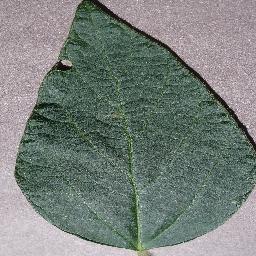
Label: Soybean___healthy